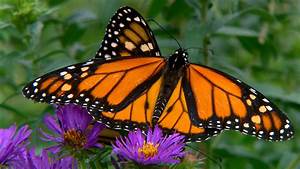
Label: butterfly